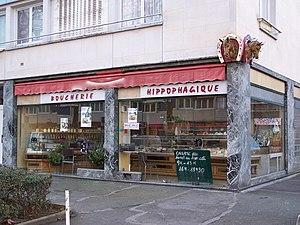
Une boucherie chevaline, ou de façon désuète boucherie hippophagique, est une boucherie spécialisée dans la transformation et la vente de viande de cheval. Ces boucheries spécialisées existent dans différents pays européens, notamment l'Allemagne, la France et la Belgique.